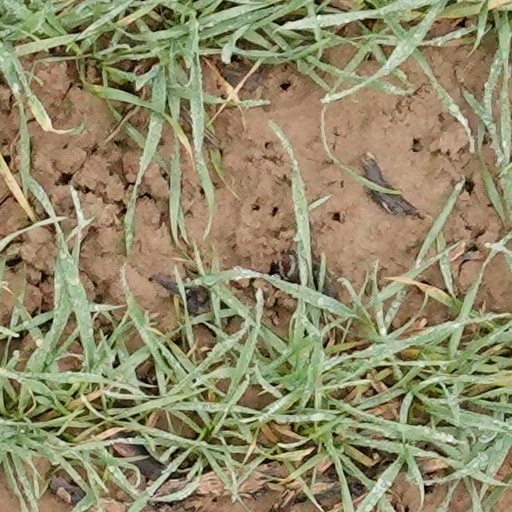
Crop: wheat